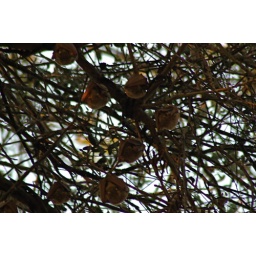
moderate-sized fruit bats roosting in a fruit tree